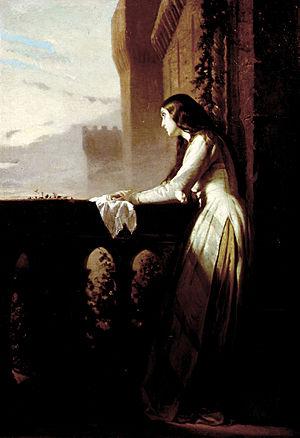
Stefano Ussi est un peintre italien connu d'abord pour ses peintures d'histoire et plus tard pour la représentation des sujets orientalistes, surtout arabes et marocains.
Pia de' Tolomei est un opera seria en 2 actes, musique de Gaetano Donizetti sur un livret de Salvatore Cammarano d'après un épisode de la Divine Comédie de Dante, créé au Teatro Apollo de Venise le 18 février 1837.